Aurel Vlaicu

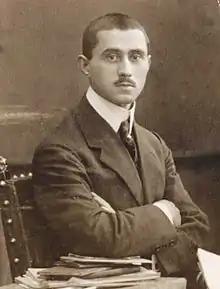

Aurel Vlaicu (19 November 1882 – 13 September 1913) was a Romanian engineer, inventor, airplane constructor, and early pilot.